French Algeria

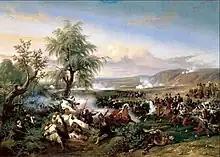
The French conquest of Algeria

According to Ben Kiernan, colonization and genocidal massacres proceeded in tandem. Within the first three decades (1830–1860) of French conquest, between 500,000 and 1,000,000 Algerians, out of a total of 3 million, were killed due to massacres and war. During this period, the French destroyed mosques and other Islamic buildings and converted them into Catholic Churches. Atrocities committed by the French during the Algerian War during the 1950s against Algerians include deliberate bombing and killing of unarmed civilians, the use of napalm to indiscriminately burn villages, rape, torture, executions through "death flights" or burial alive, thefts and pillaging. Up to 2 million Algerian civilians were also deported in internment camps. Various reports also estimate that up to 42,000 Algerians lost their lives due to the effects of French nuclear weapons tests in the Algerian Desert, with tens of thousands more and their families having long-lasting health effects and deformities due to the effects of radiation exposure.